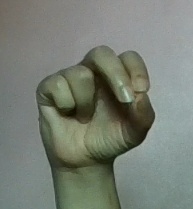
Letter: gaaf